Victor Soussan

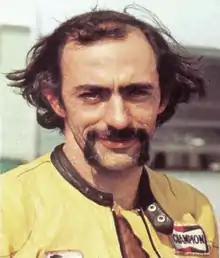
Victor Soussan in 1978.

Victor Soussan (born 28 March 1946 in Casablanca) is an Australian private former Grand Prix motorcycle racer of French Moroccan descent.